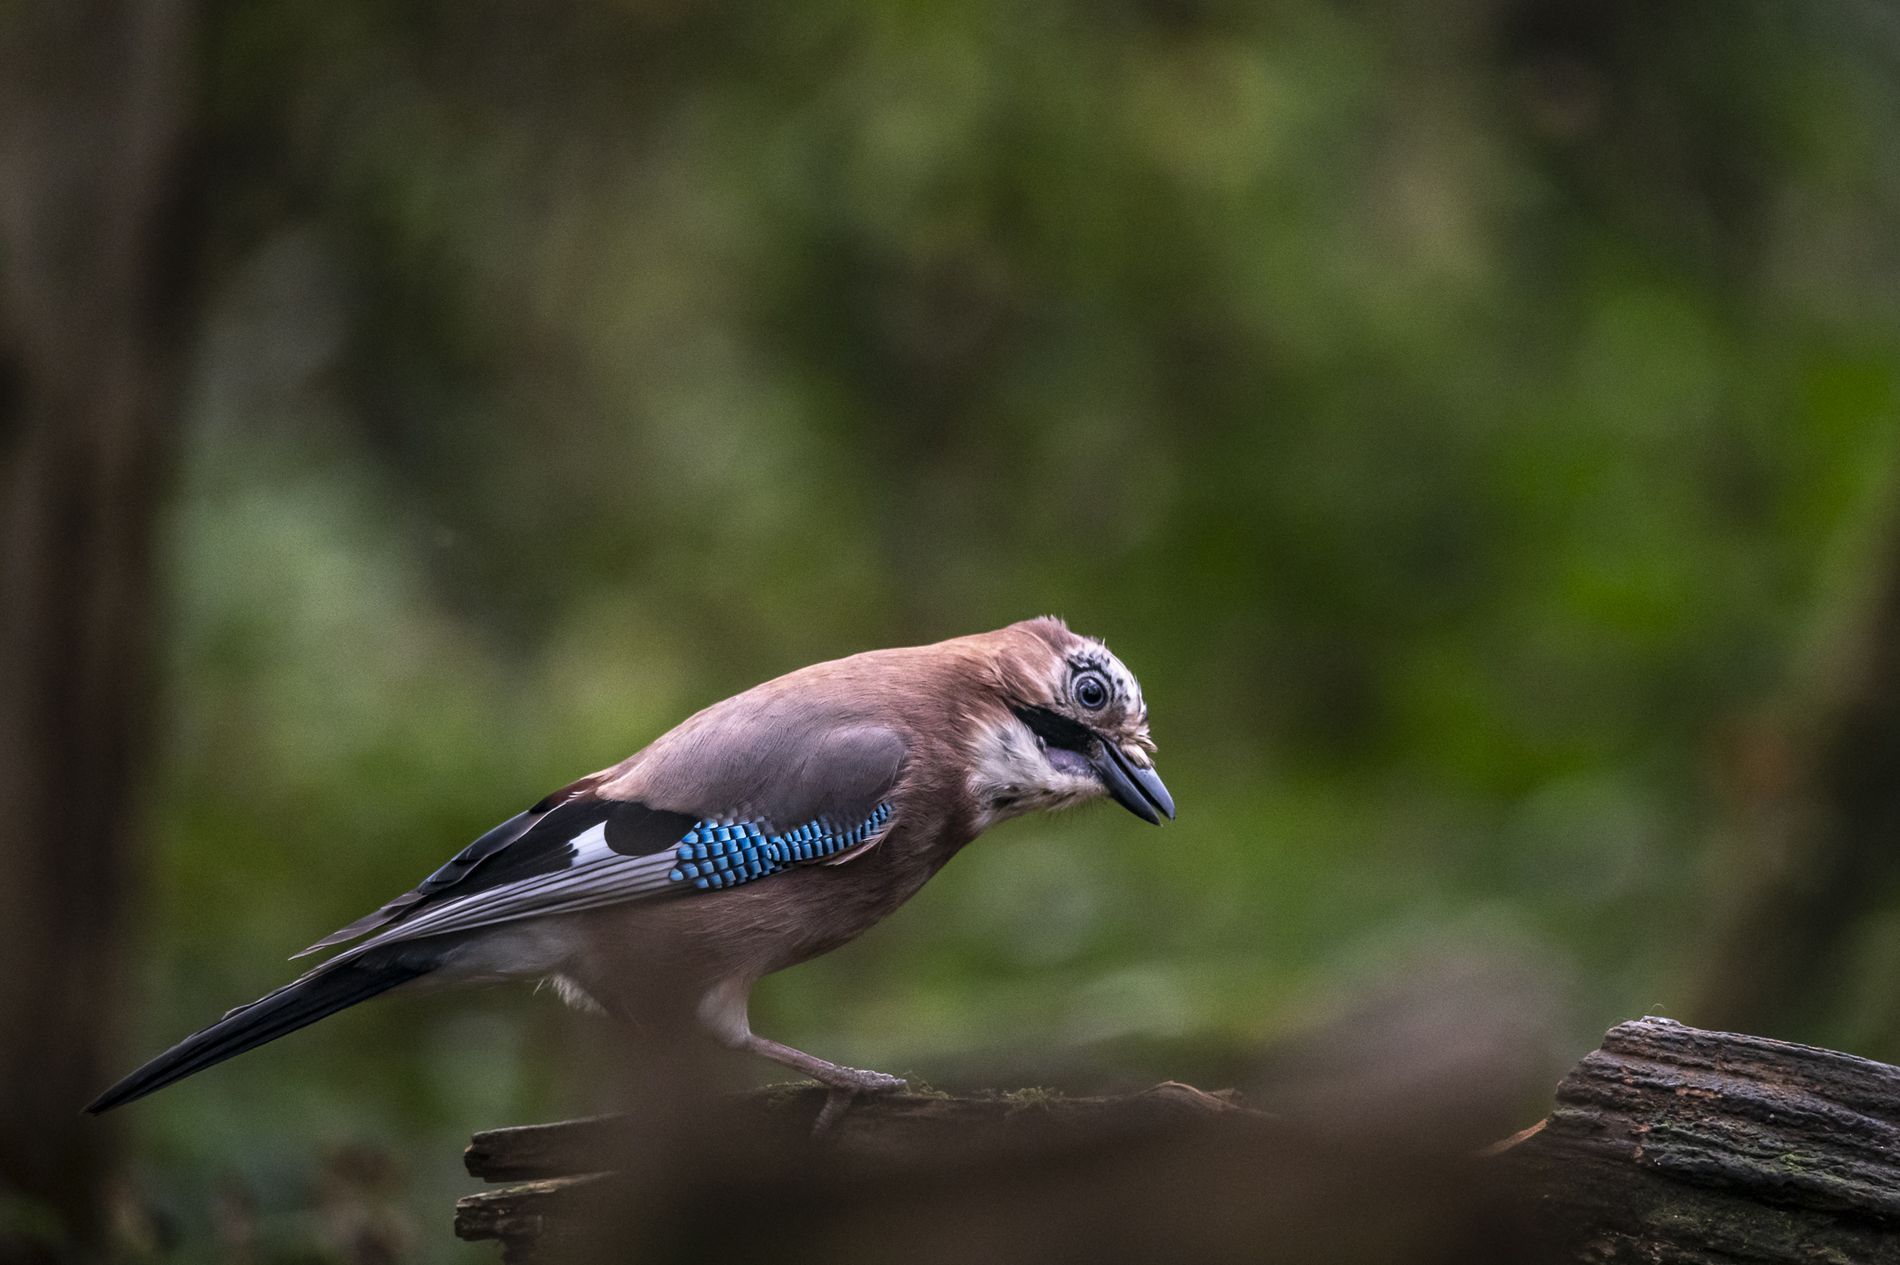
Contemplation of the Jay.
The shot displays a Jay bird with its distinctive and unique colors, featuring shades of blue, brown, black, and perhaps white. A blur effect has been applied to the bird's leg. The Jay is standing on a tree trunk, with half of it clear and the other half blurred. The background is a blurred background green.
This is a close shot. The shot was taken during the day. The blurred background focuses all attention on the Jay. The colors of the bird make you contemplate it with great pleasure.
Labels: Animal, Bird, Jay, Blue Jay, Bluebird, Finch, Tree Trunk, Blurred Background
Camera: NIKON CORPORATION NIKON Z 6_2
Lens: VR 150-500mm f/5-6.3G
Aperture: F6.3
Exposure: 1/320 sec
ISO: 3600
Focal length: 380.0 mm